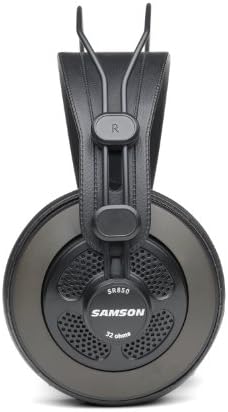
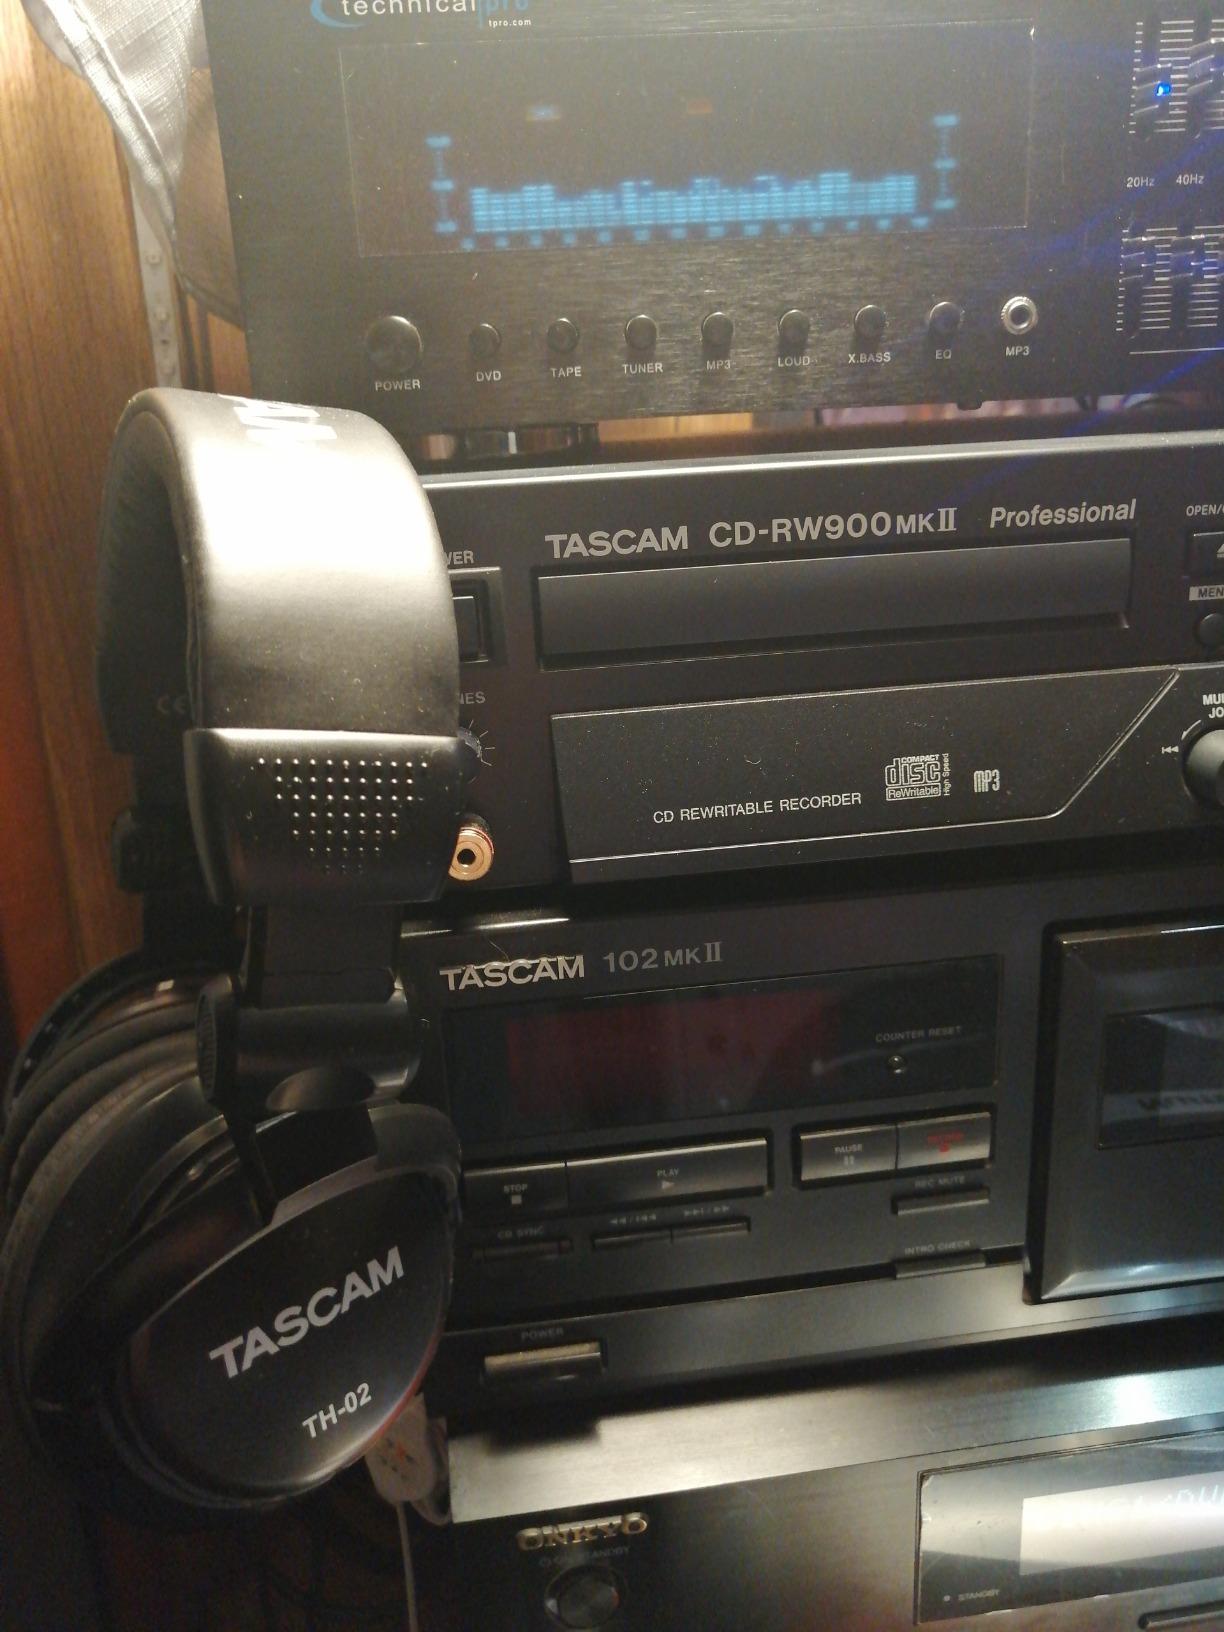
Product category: headphones
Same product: no